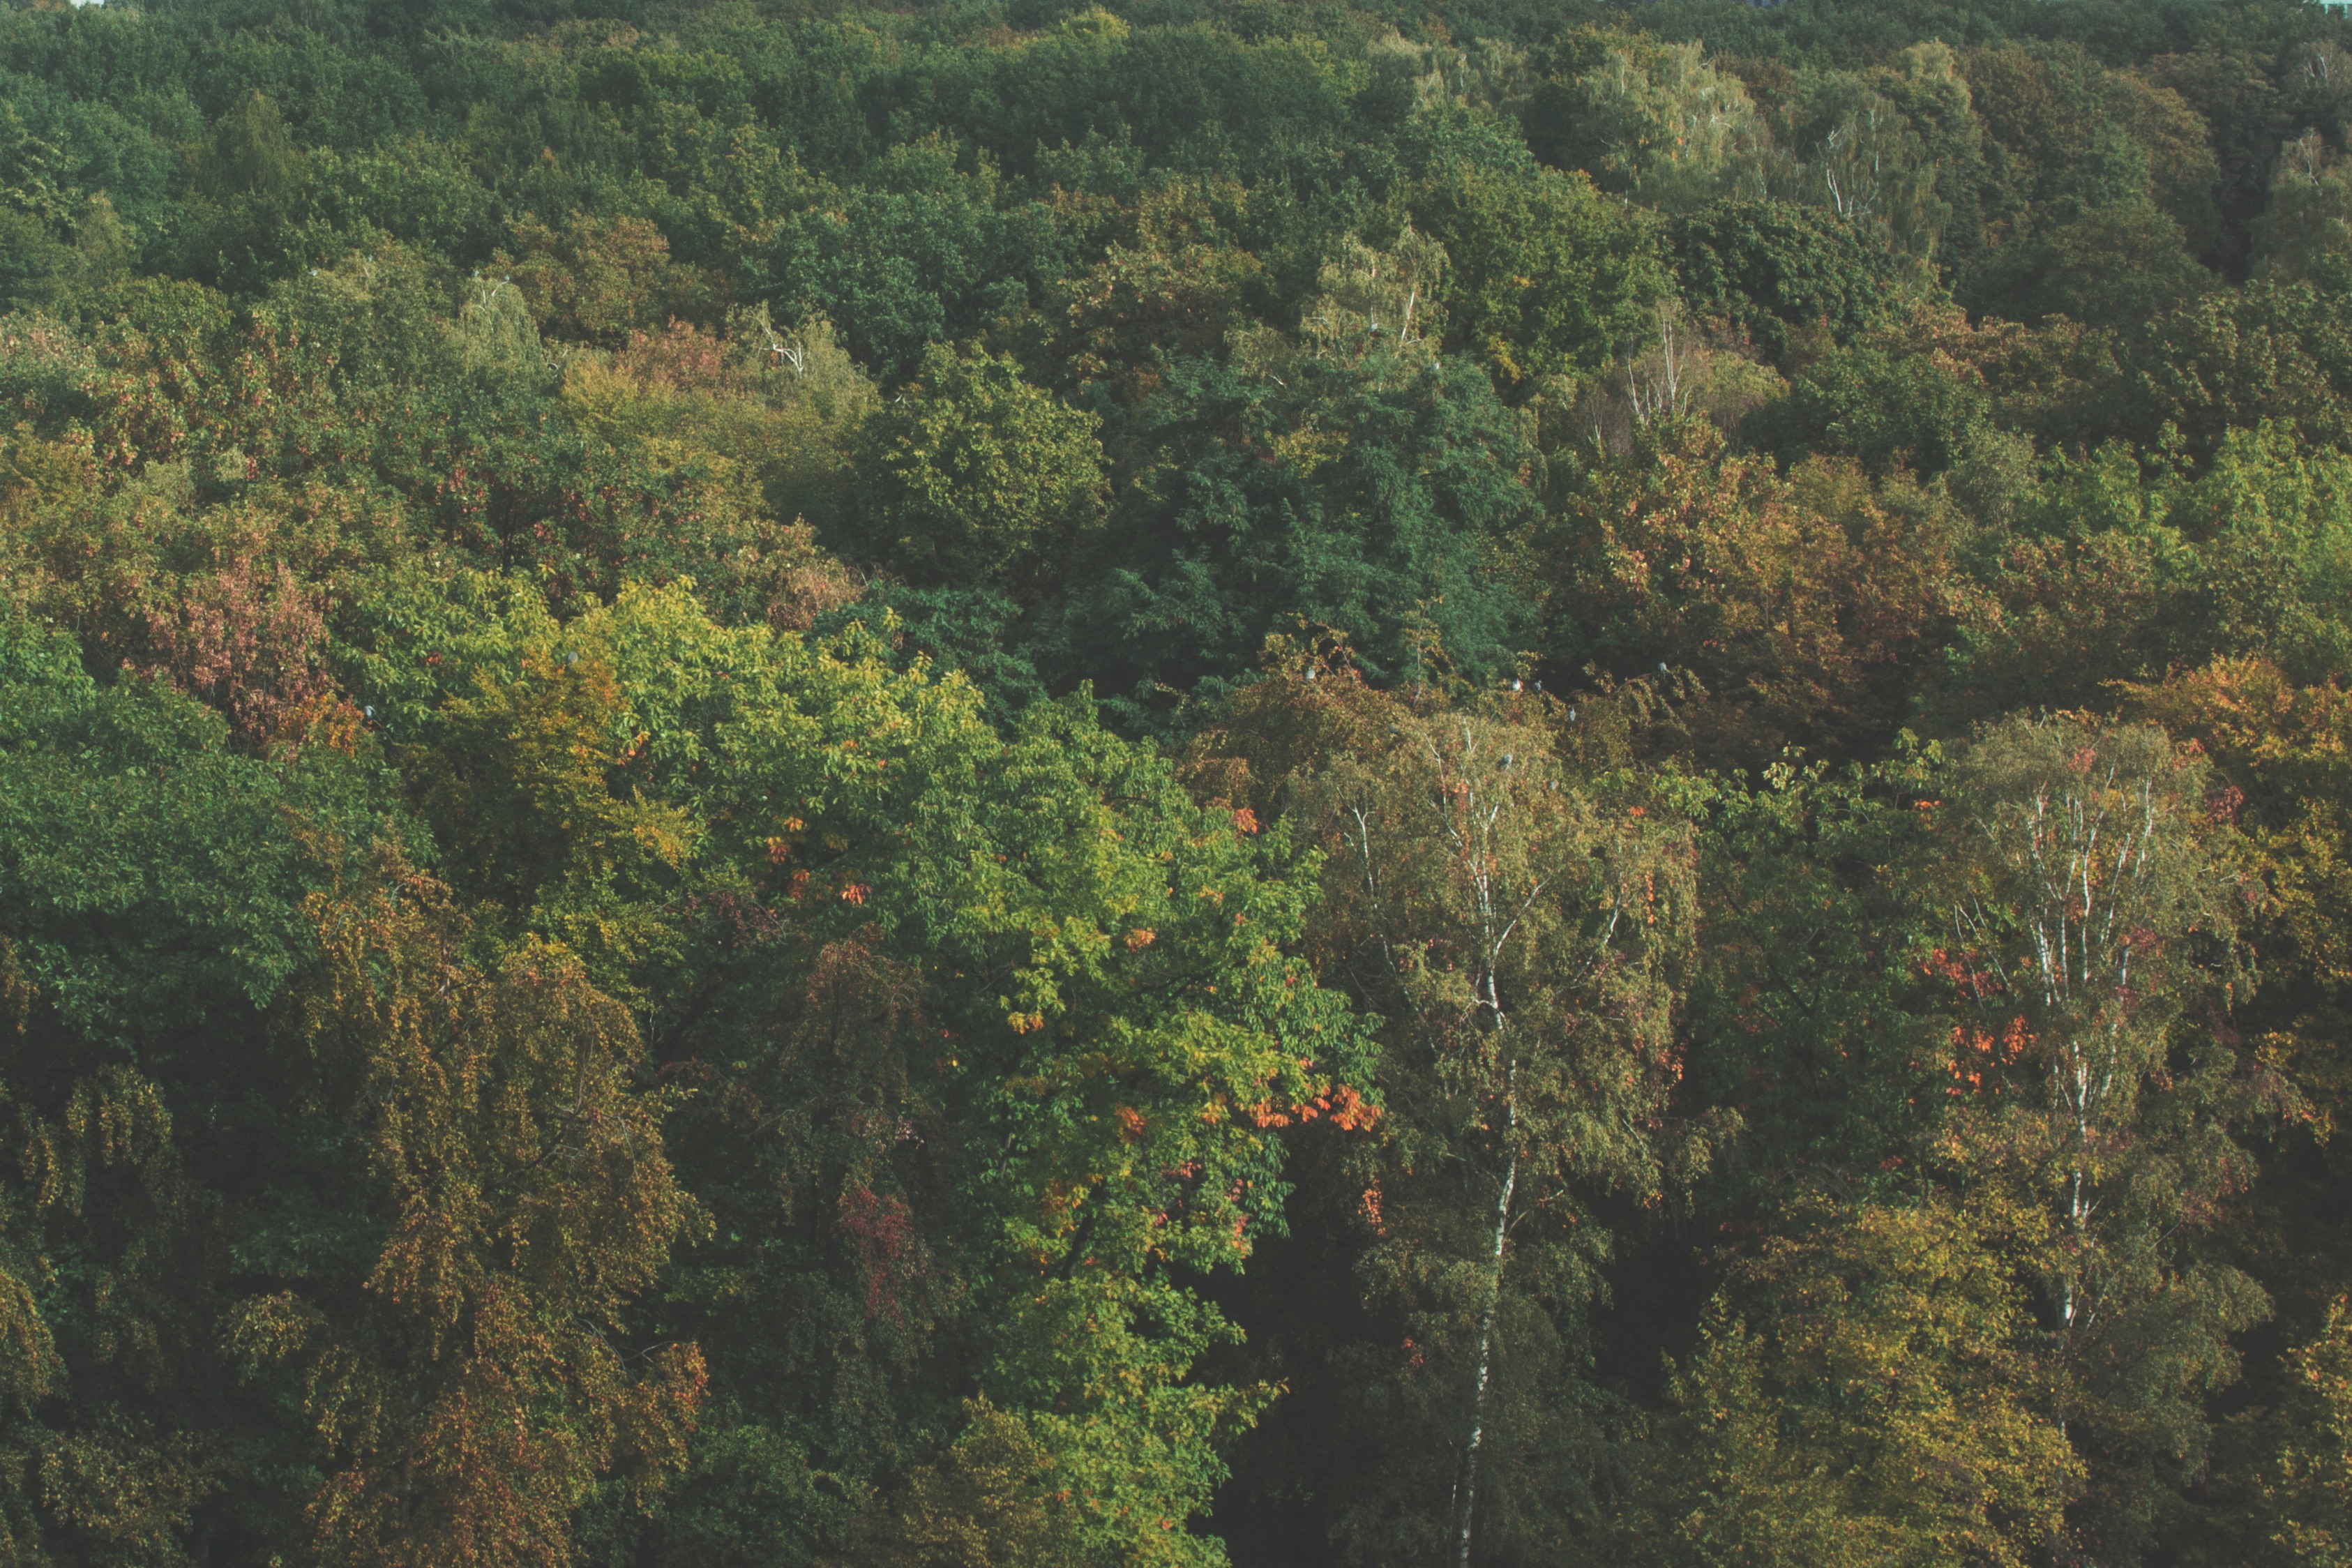
tree, nature, forest, wilderness, mountain, leaf, hill, jungle, autumn, ridge, vegetation, rainforest, woodland, habitat, ecosystem, biome, old growth forest, natural environment, atmospheric phenomenon, temperate broadleaf and mixed forest, temperate coniferous forest